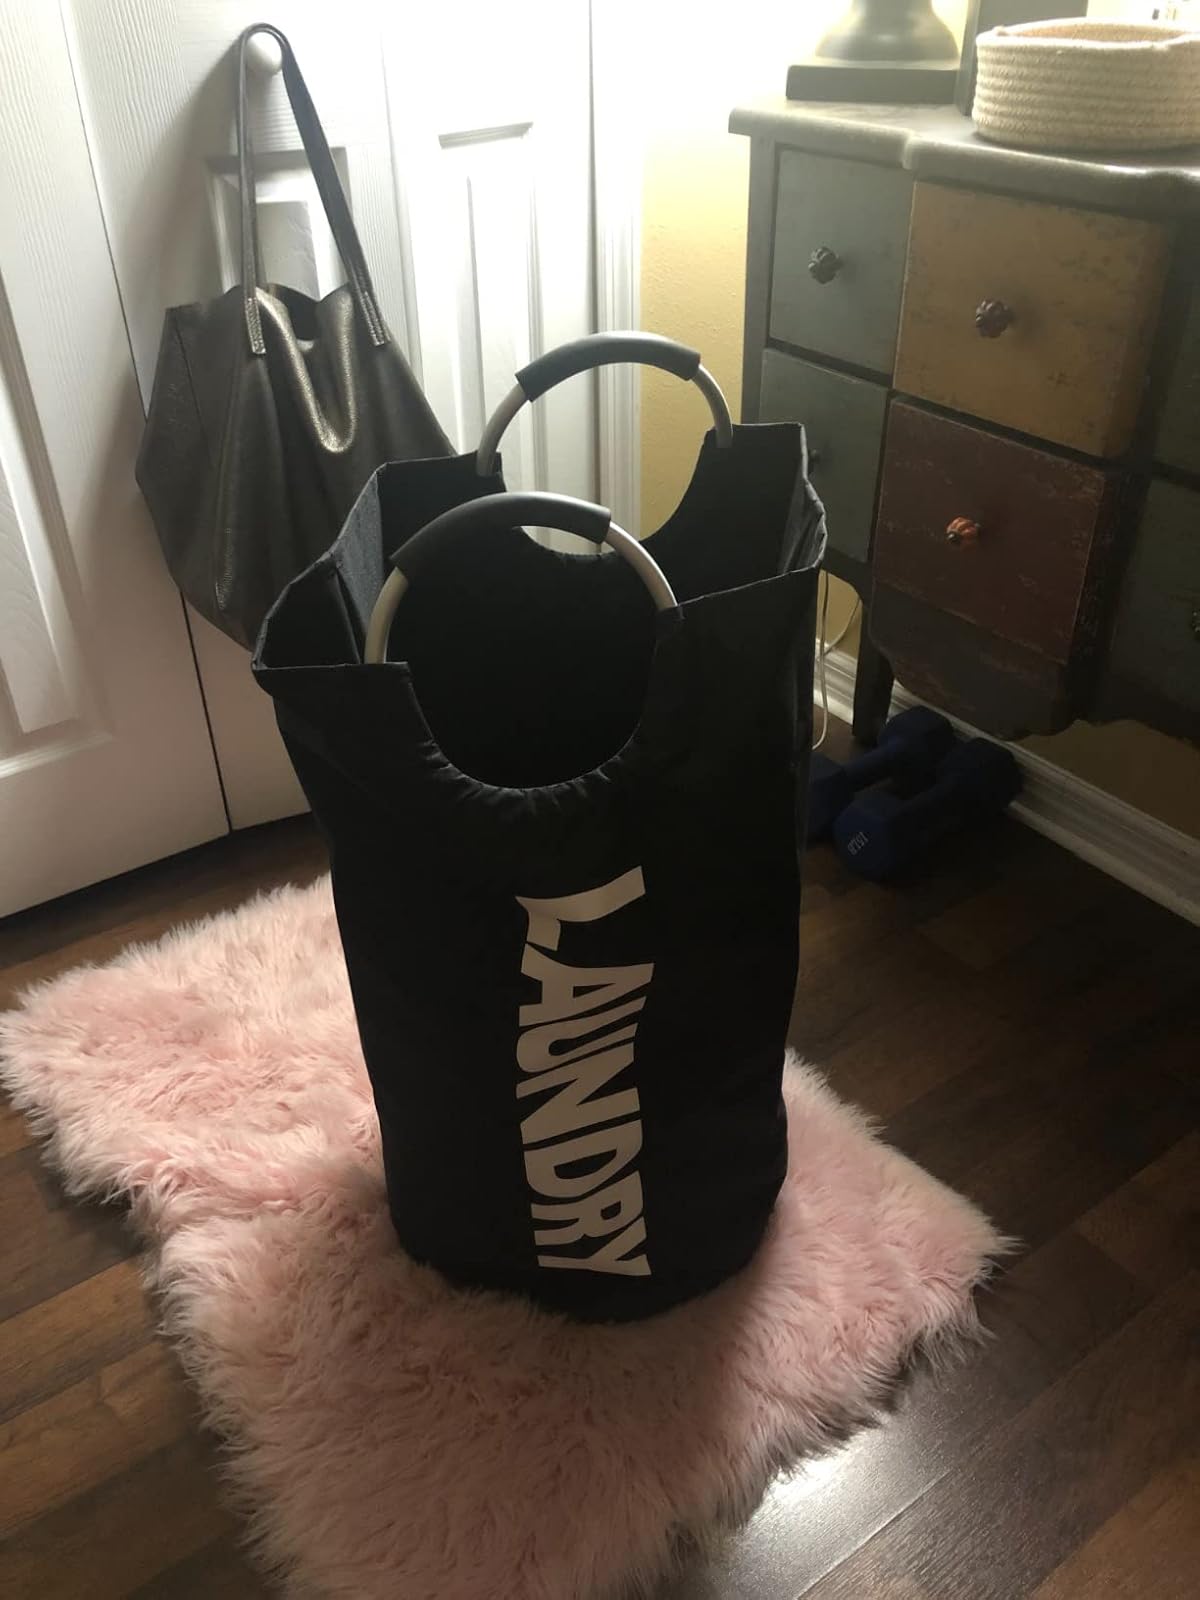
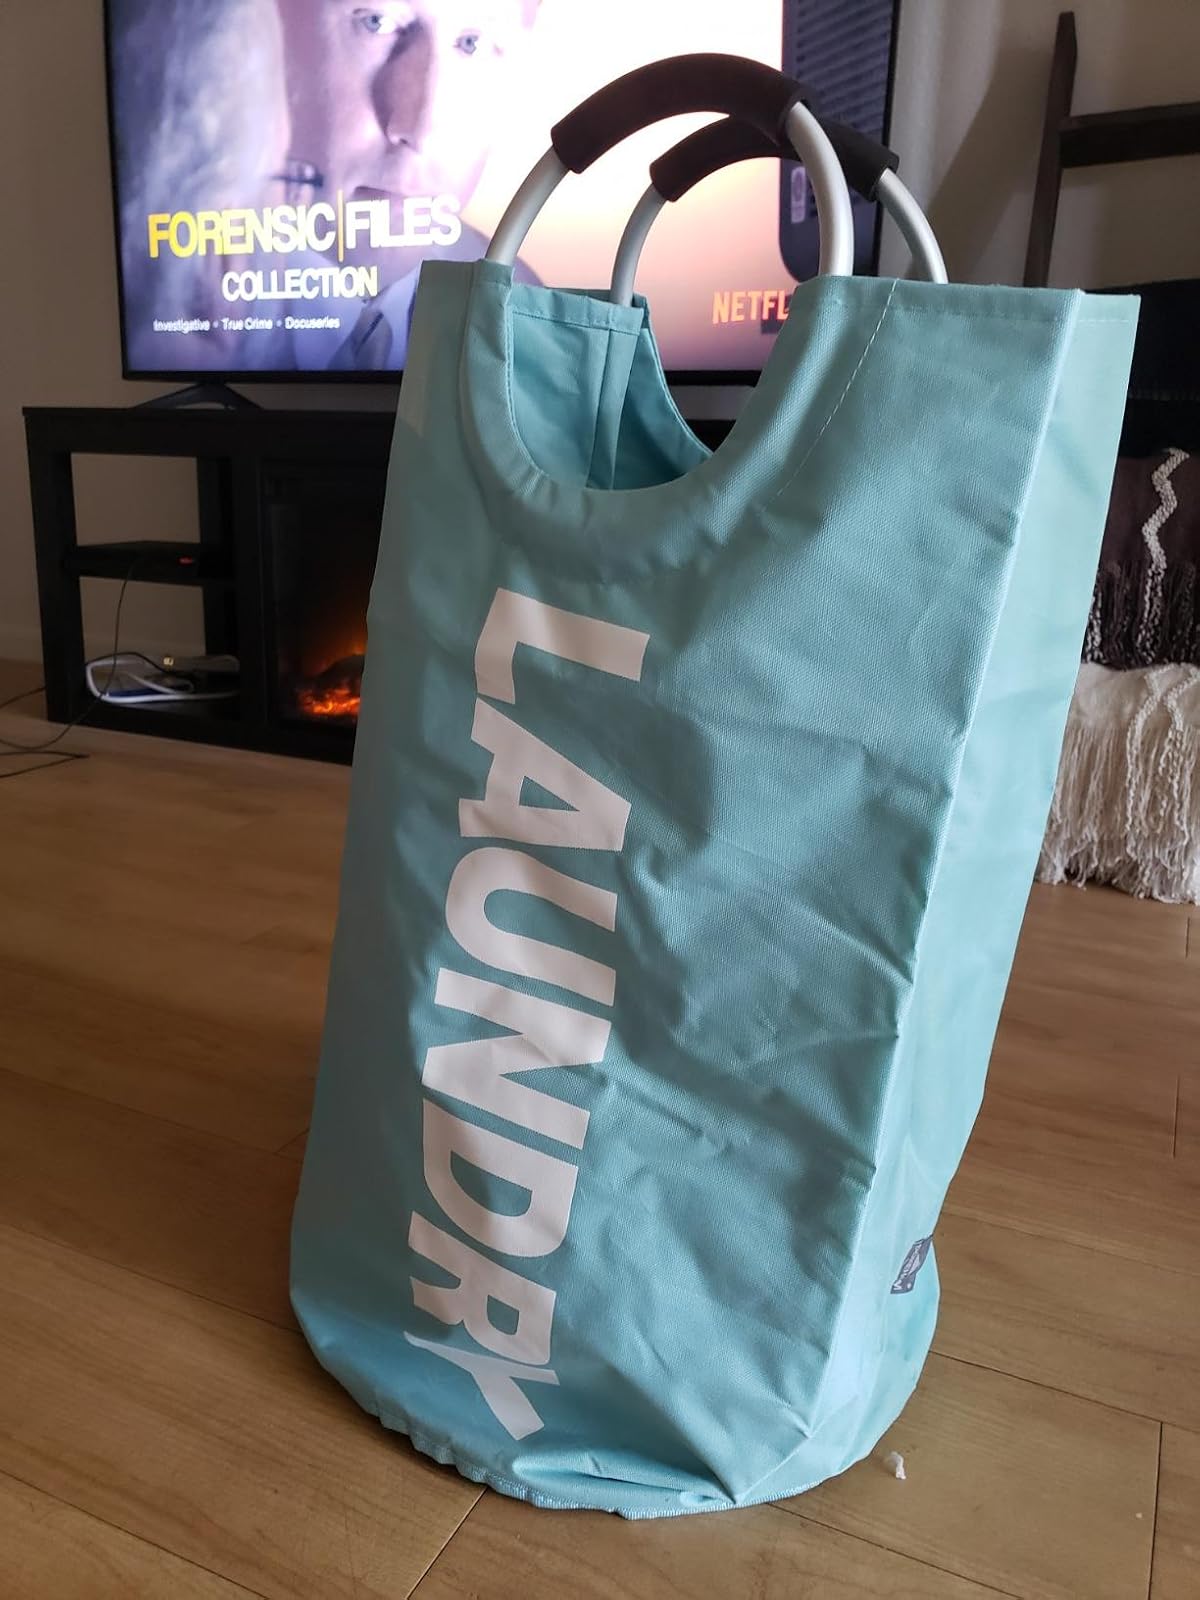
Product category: items_hamper
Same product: no